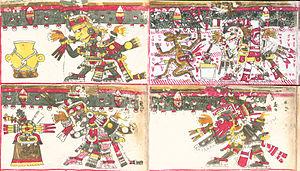
Ilhuícatl-Meztli est, dans la mythologie aztèque, le premier espace céleste de l'univers vertical. Selon la cosmogonie aztèque, c'est l'endroit où la lune et les nuages se meuvent. Divers dieux résident dans cette région, parmi lesquels Tlazolteotl, déesse de la purification et des sages-femmes, mais aussi patronne des couples adultères et des désirs charnels. C’est là aussi que vivent Meztli, Ehecatl et Tlaloc, qui sont respectivement les dieux de la lune, du vent et de la pluie.
Le Teteocan, en nahuatl teteo « dieux » et can « lieu », est dans la mythologie aztèque, le royaume des dieux aztèques situé dans le douzième ciel.
Ilhuicatl-Omeyocan est le plus élevé des treize cieux de la mythologie aztèque, la demeure d'Ometeotl, entité suprême unique qui se révèle dans la dualité des divinités Ometecuhtli, d'essence masculine et Omecihuatl, d'essence féminine, qui en sont des aspects.